Battle of Gang Toi

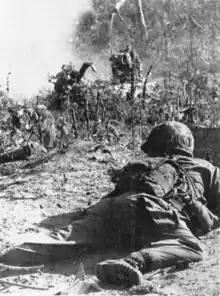
A soldier laying prone on the ground with his back to camera. Through the broken foliage and smoke other soldiers can be seen.

Meanwhile, across the river in the American AO the 1/503rd had uncovered a large Viet Cong bunker system and became involved in fierce fighting that had included desperate hand-to-hand combat, with both sides resorting to using bayonets. Throughout the morning the Australians had heard the increasing crescendo of firing as the battle raged; however, as neither they nor the 2/503rd had been called on to reinforce the 1/503rd they had pressed on. The American paratroopers had engaged a well-equipped Viet Cong Main Force regiment, complete with khaki uniforms, steel helmets and Soviet automatic weaponry and small arms. The fighting across the Đồng Nai River continued into the afternoon, before subsiding into sporadic sniper and small arms fire in the later afternoon and early evening. During the fighting, Specialist Lawrence Joel—a medic—distinguished himself tending to his wounded comrades while under heavy fire. He was subsequently awarded the Medal of Honor.